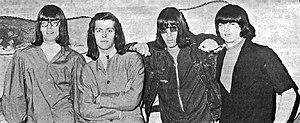
The Seeds est un groupe de garage rock et rock psychédélique américain, originaire de Los Angeles, en Californie. Le groupe, dont le répertoire partage garage rock et acid rock, est catégorisé freakbeat.